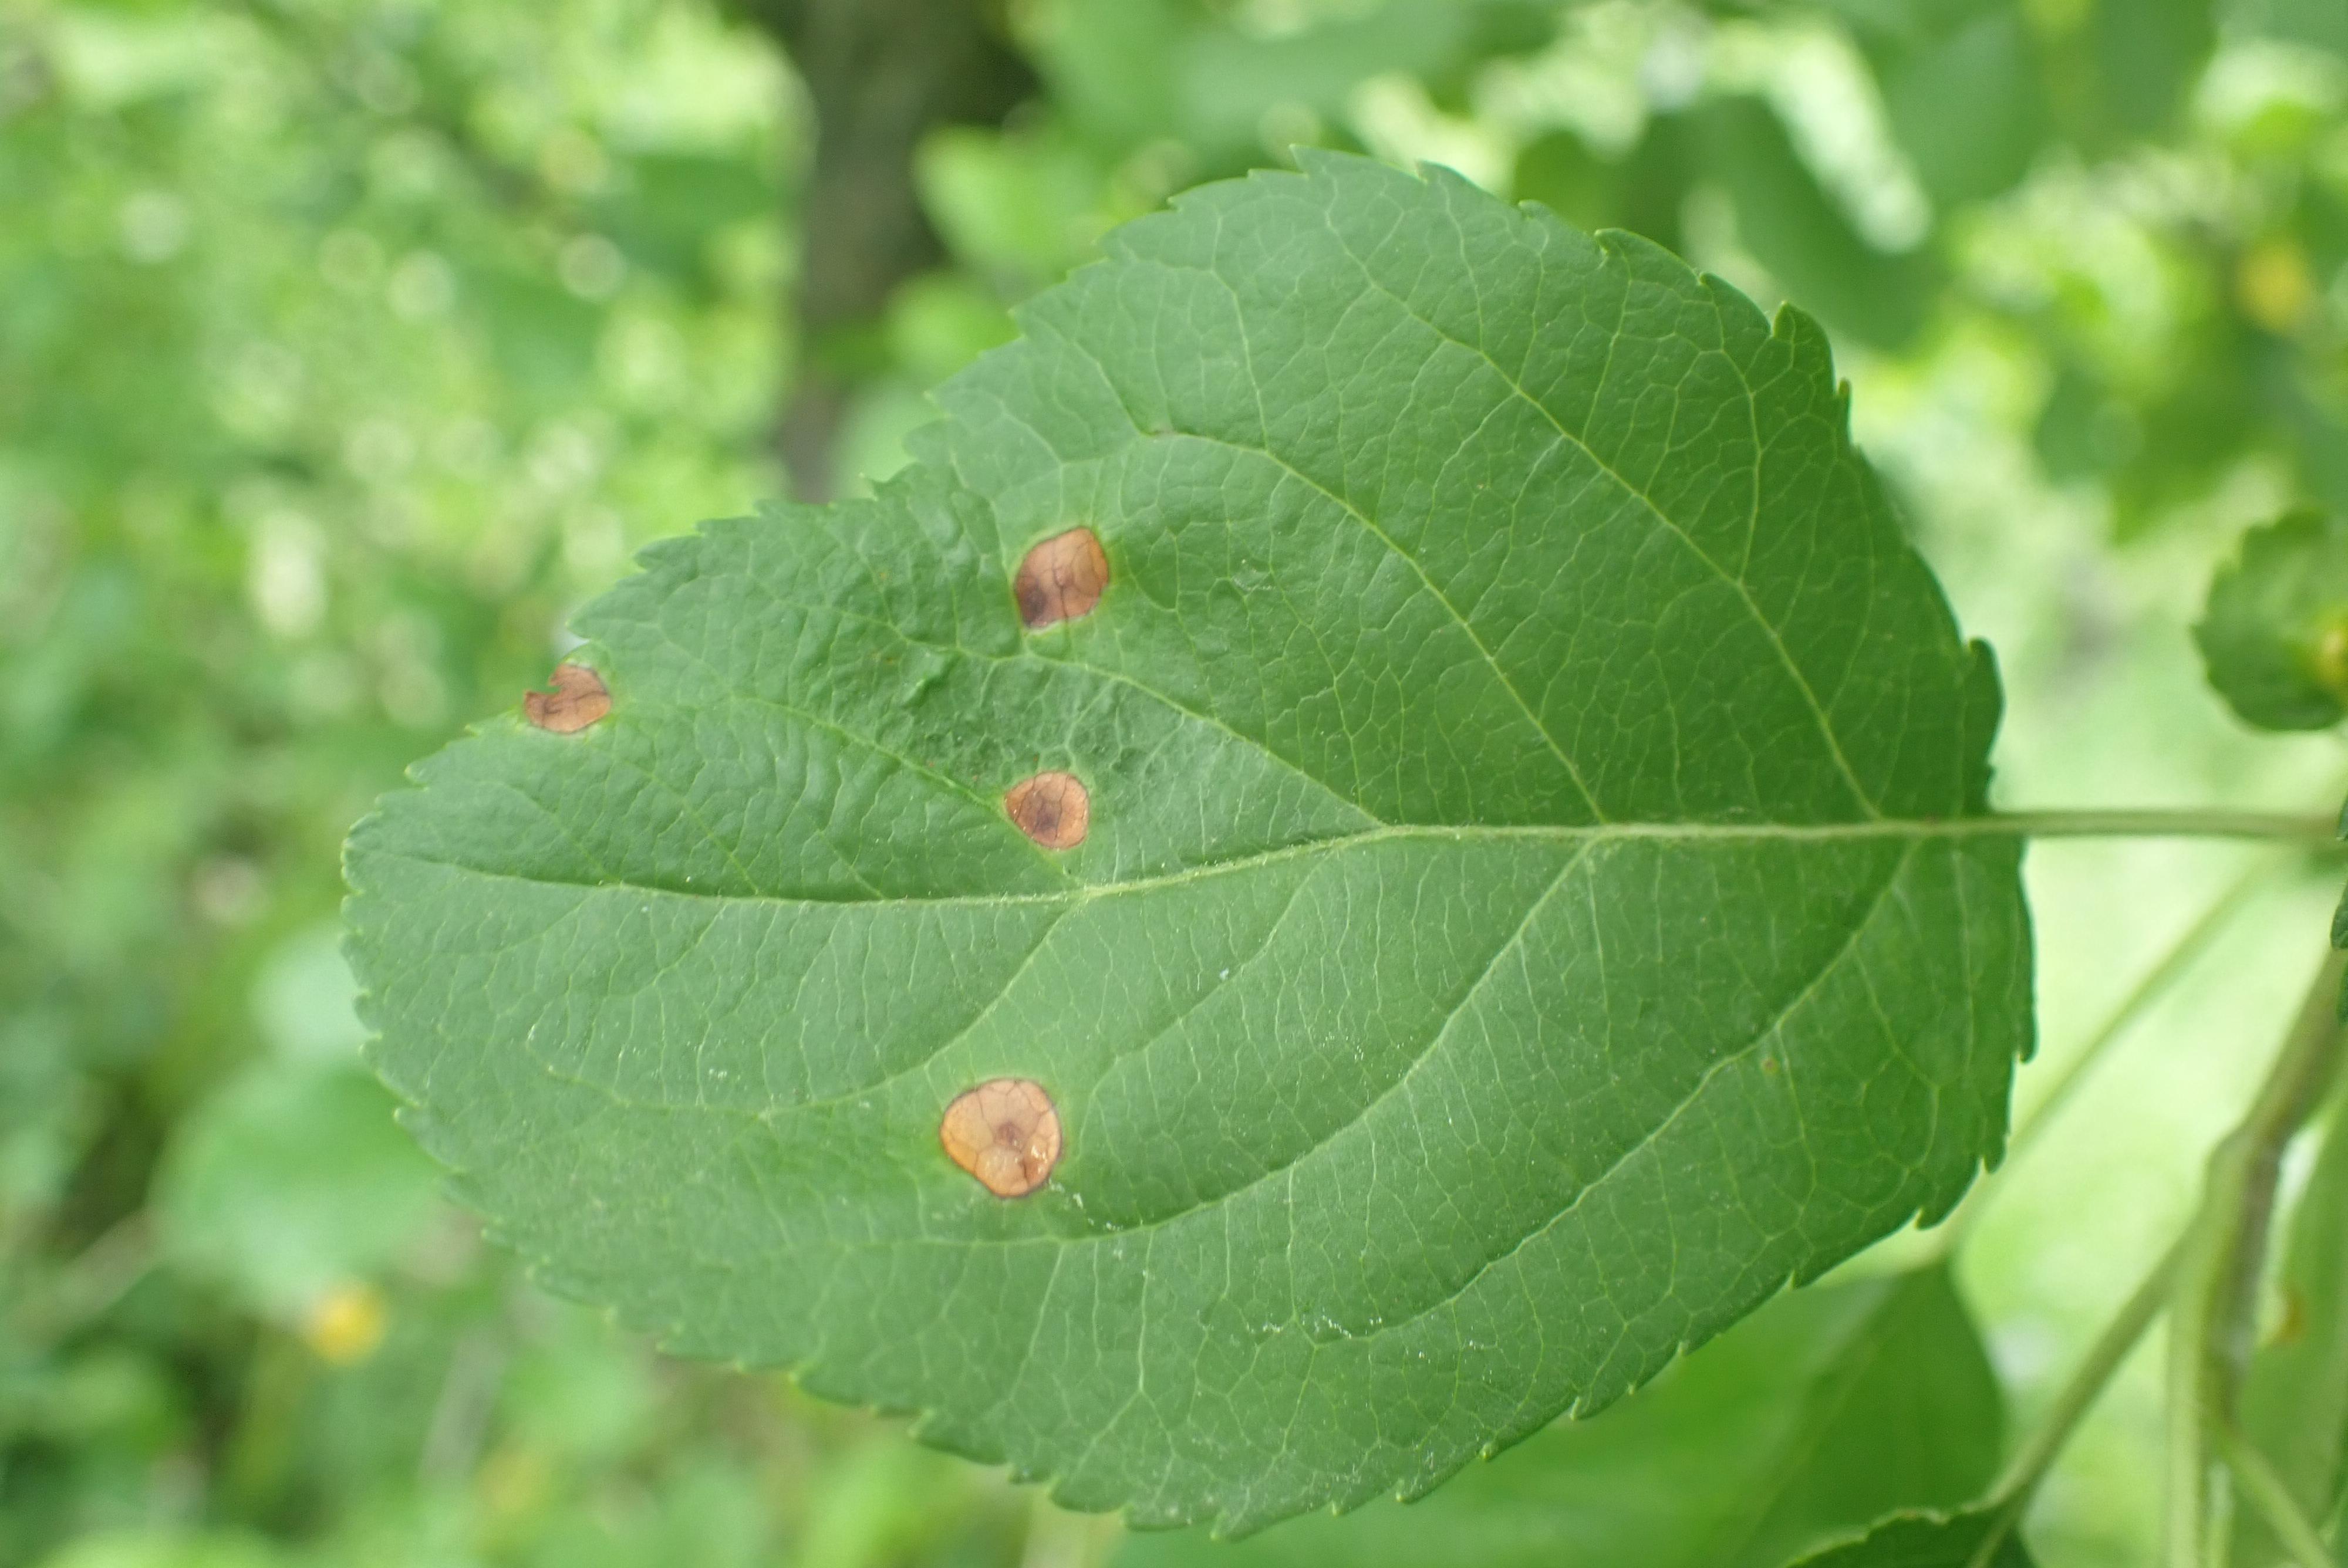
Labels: frog_eye_leaf_spot